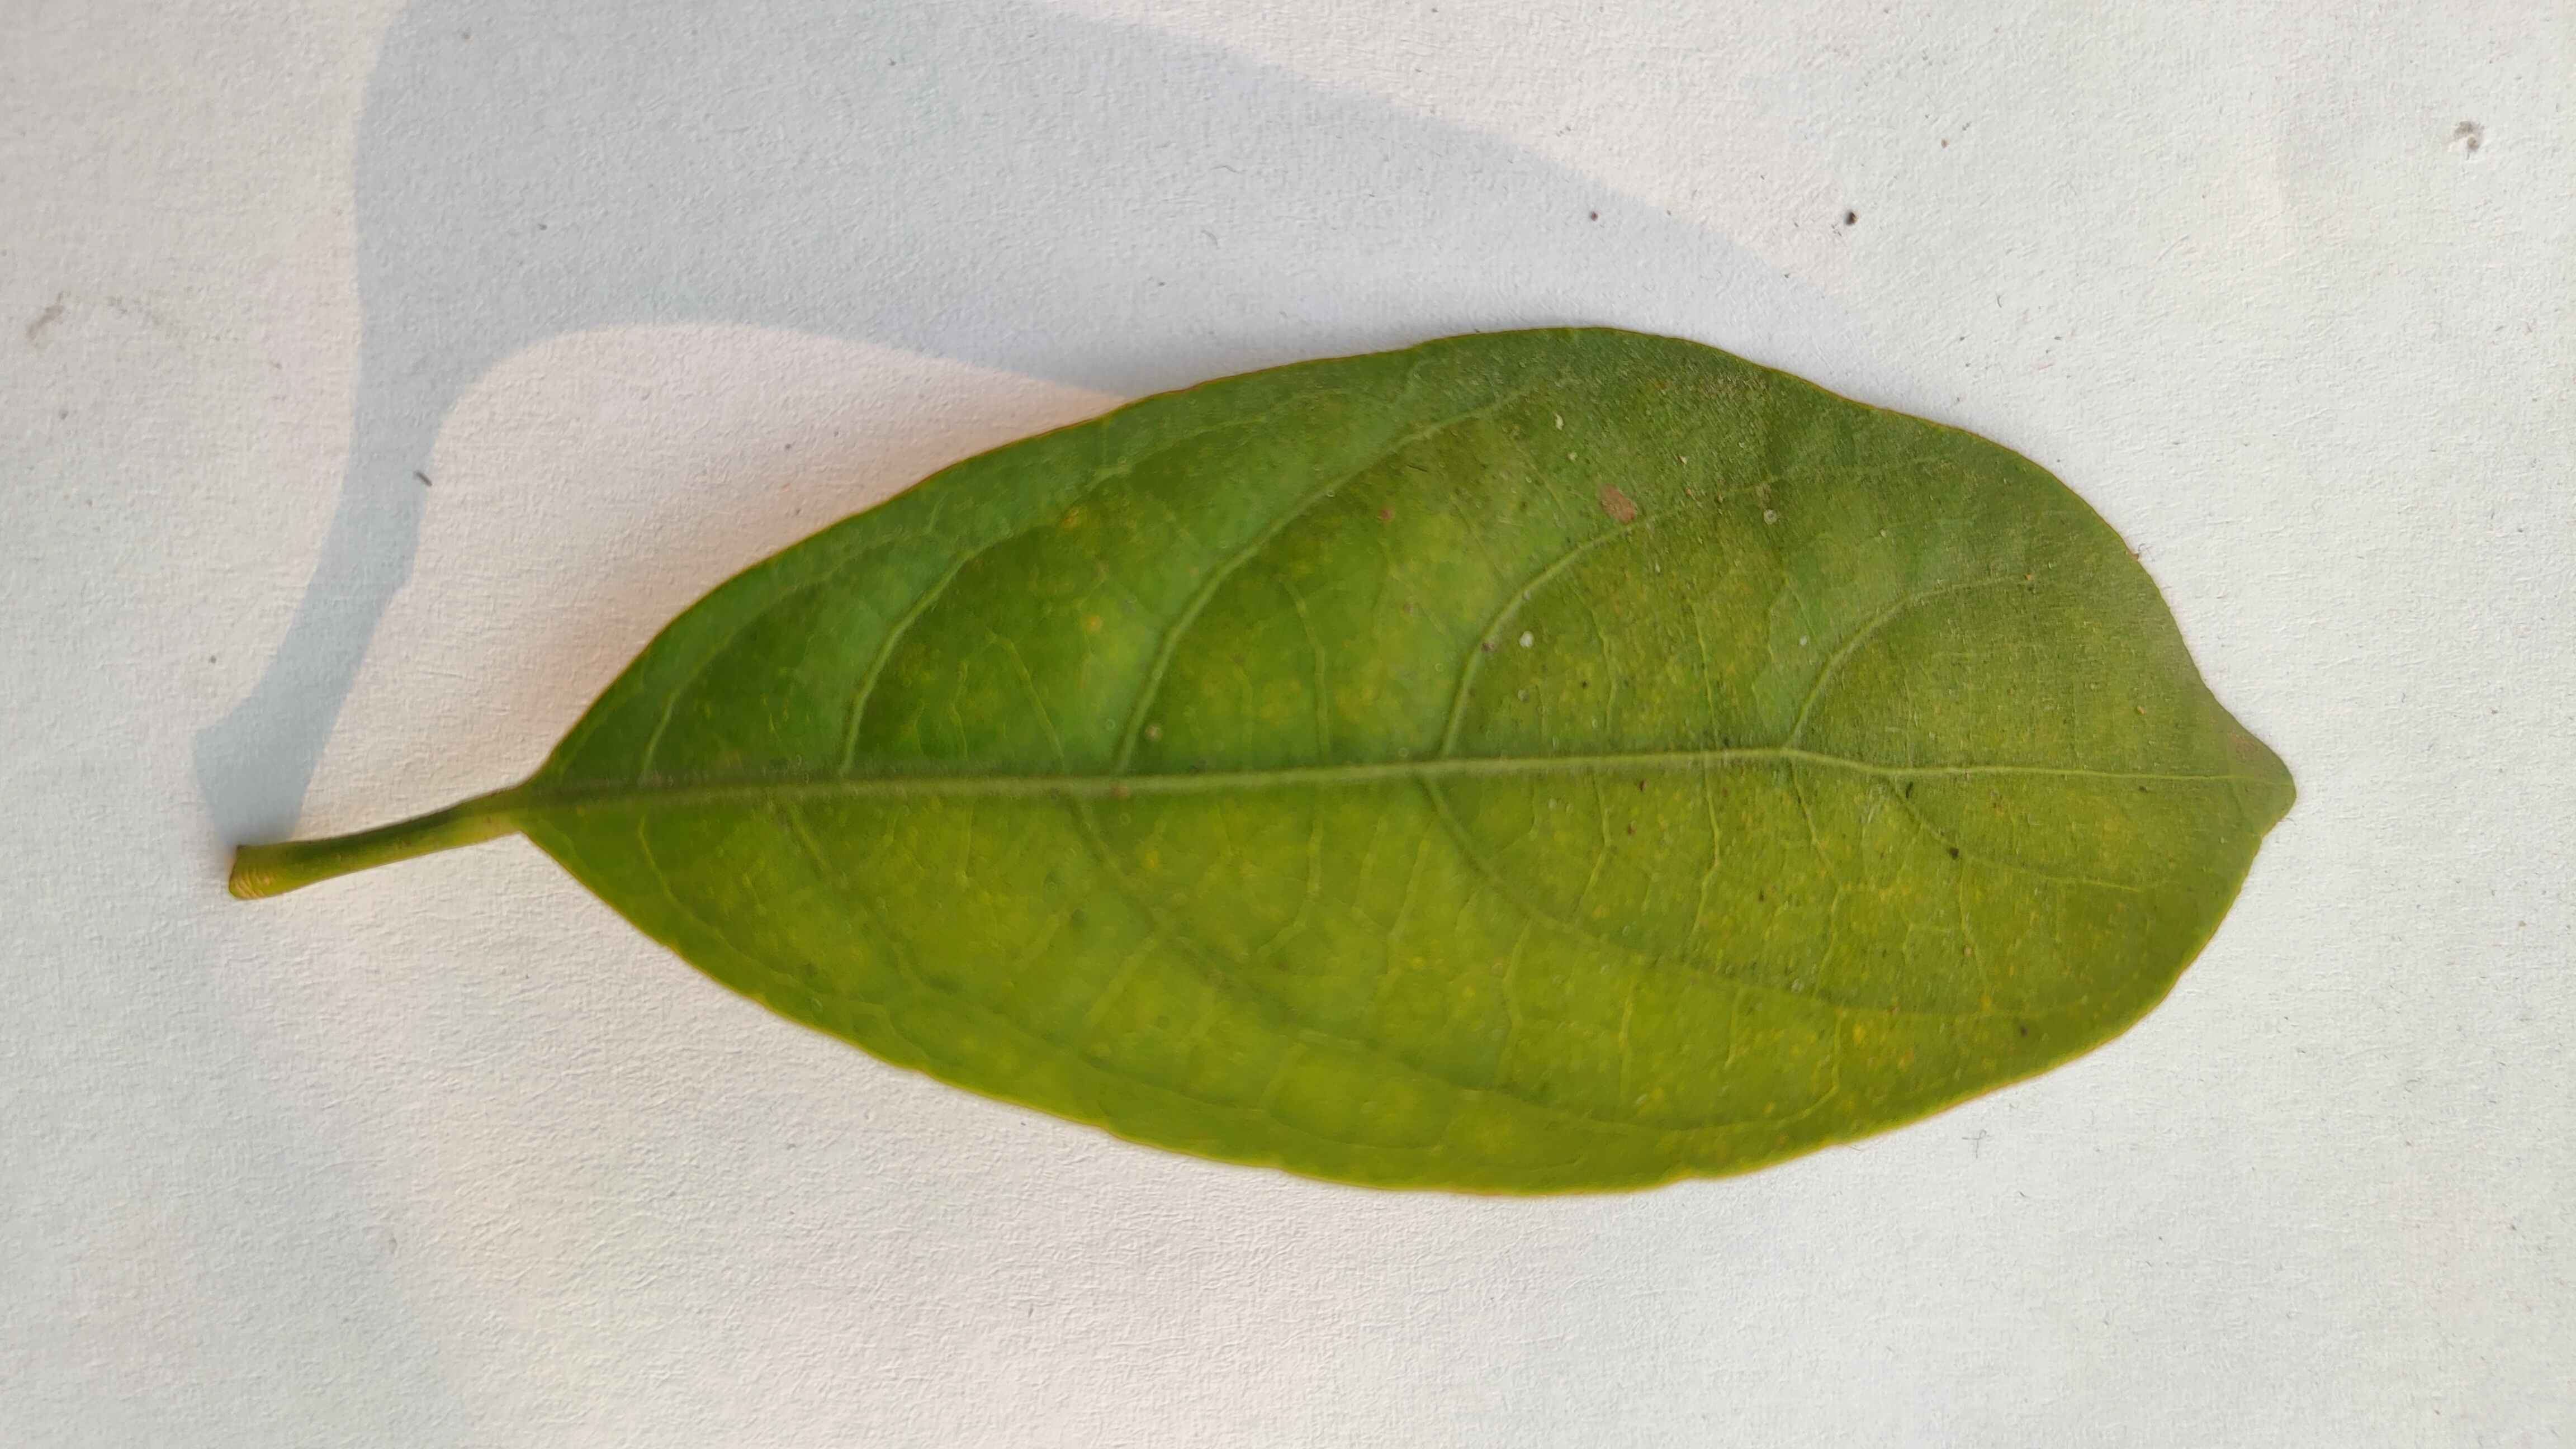
Leaf variety: Lotkon